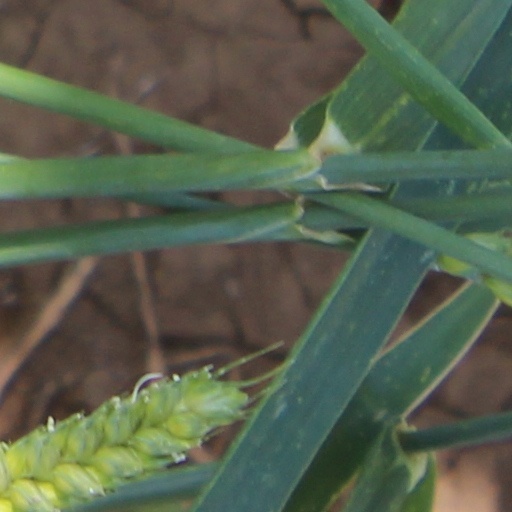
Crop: wheat